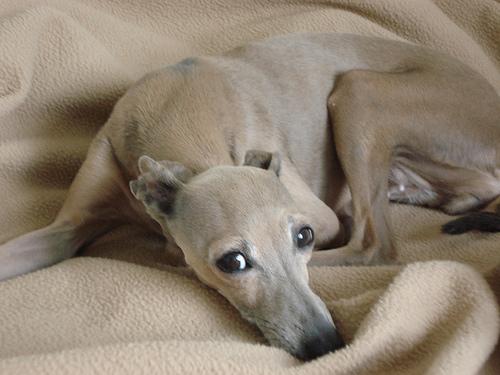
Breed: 238-n000099-Italian_greyhound